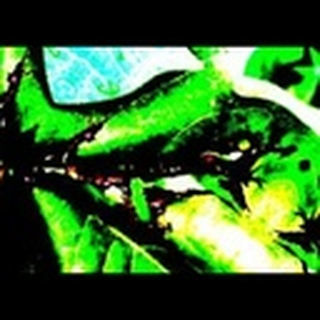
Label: cotton_bacterial_blight